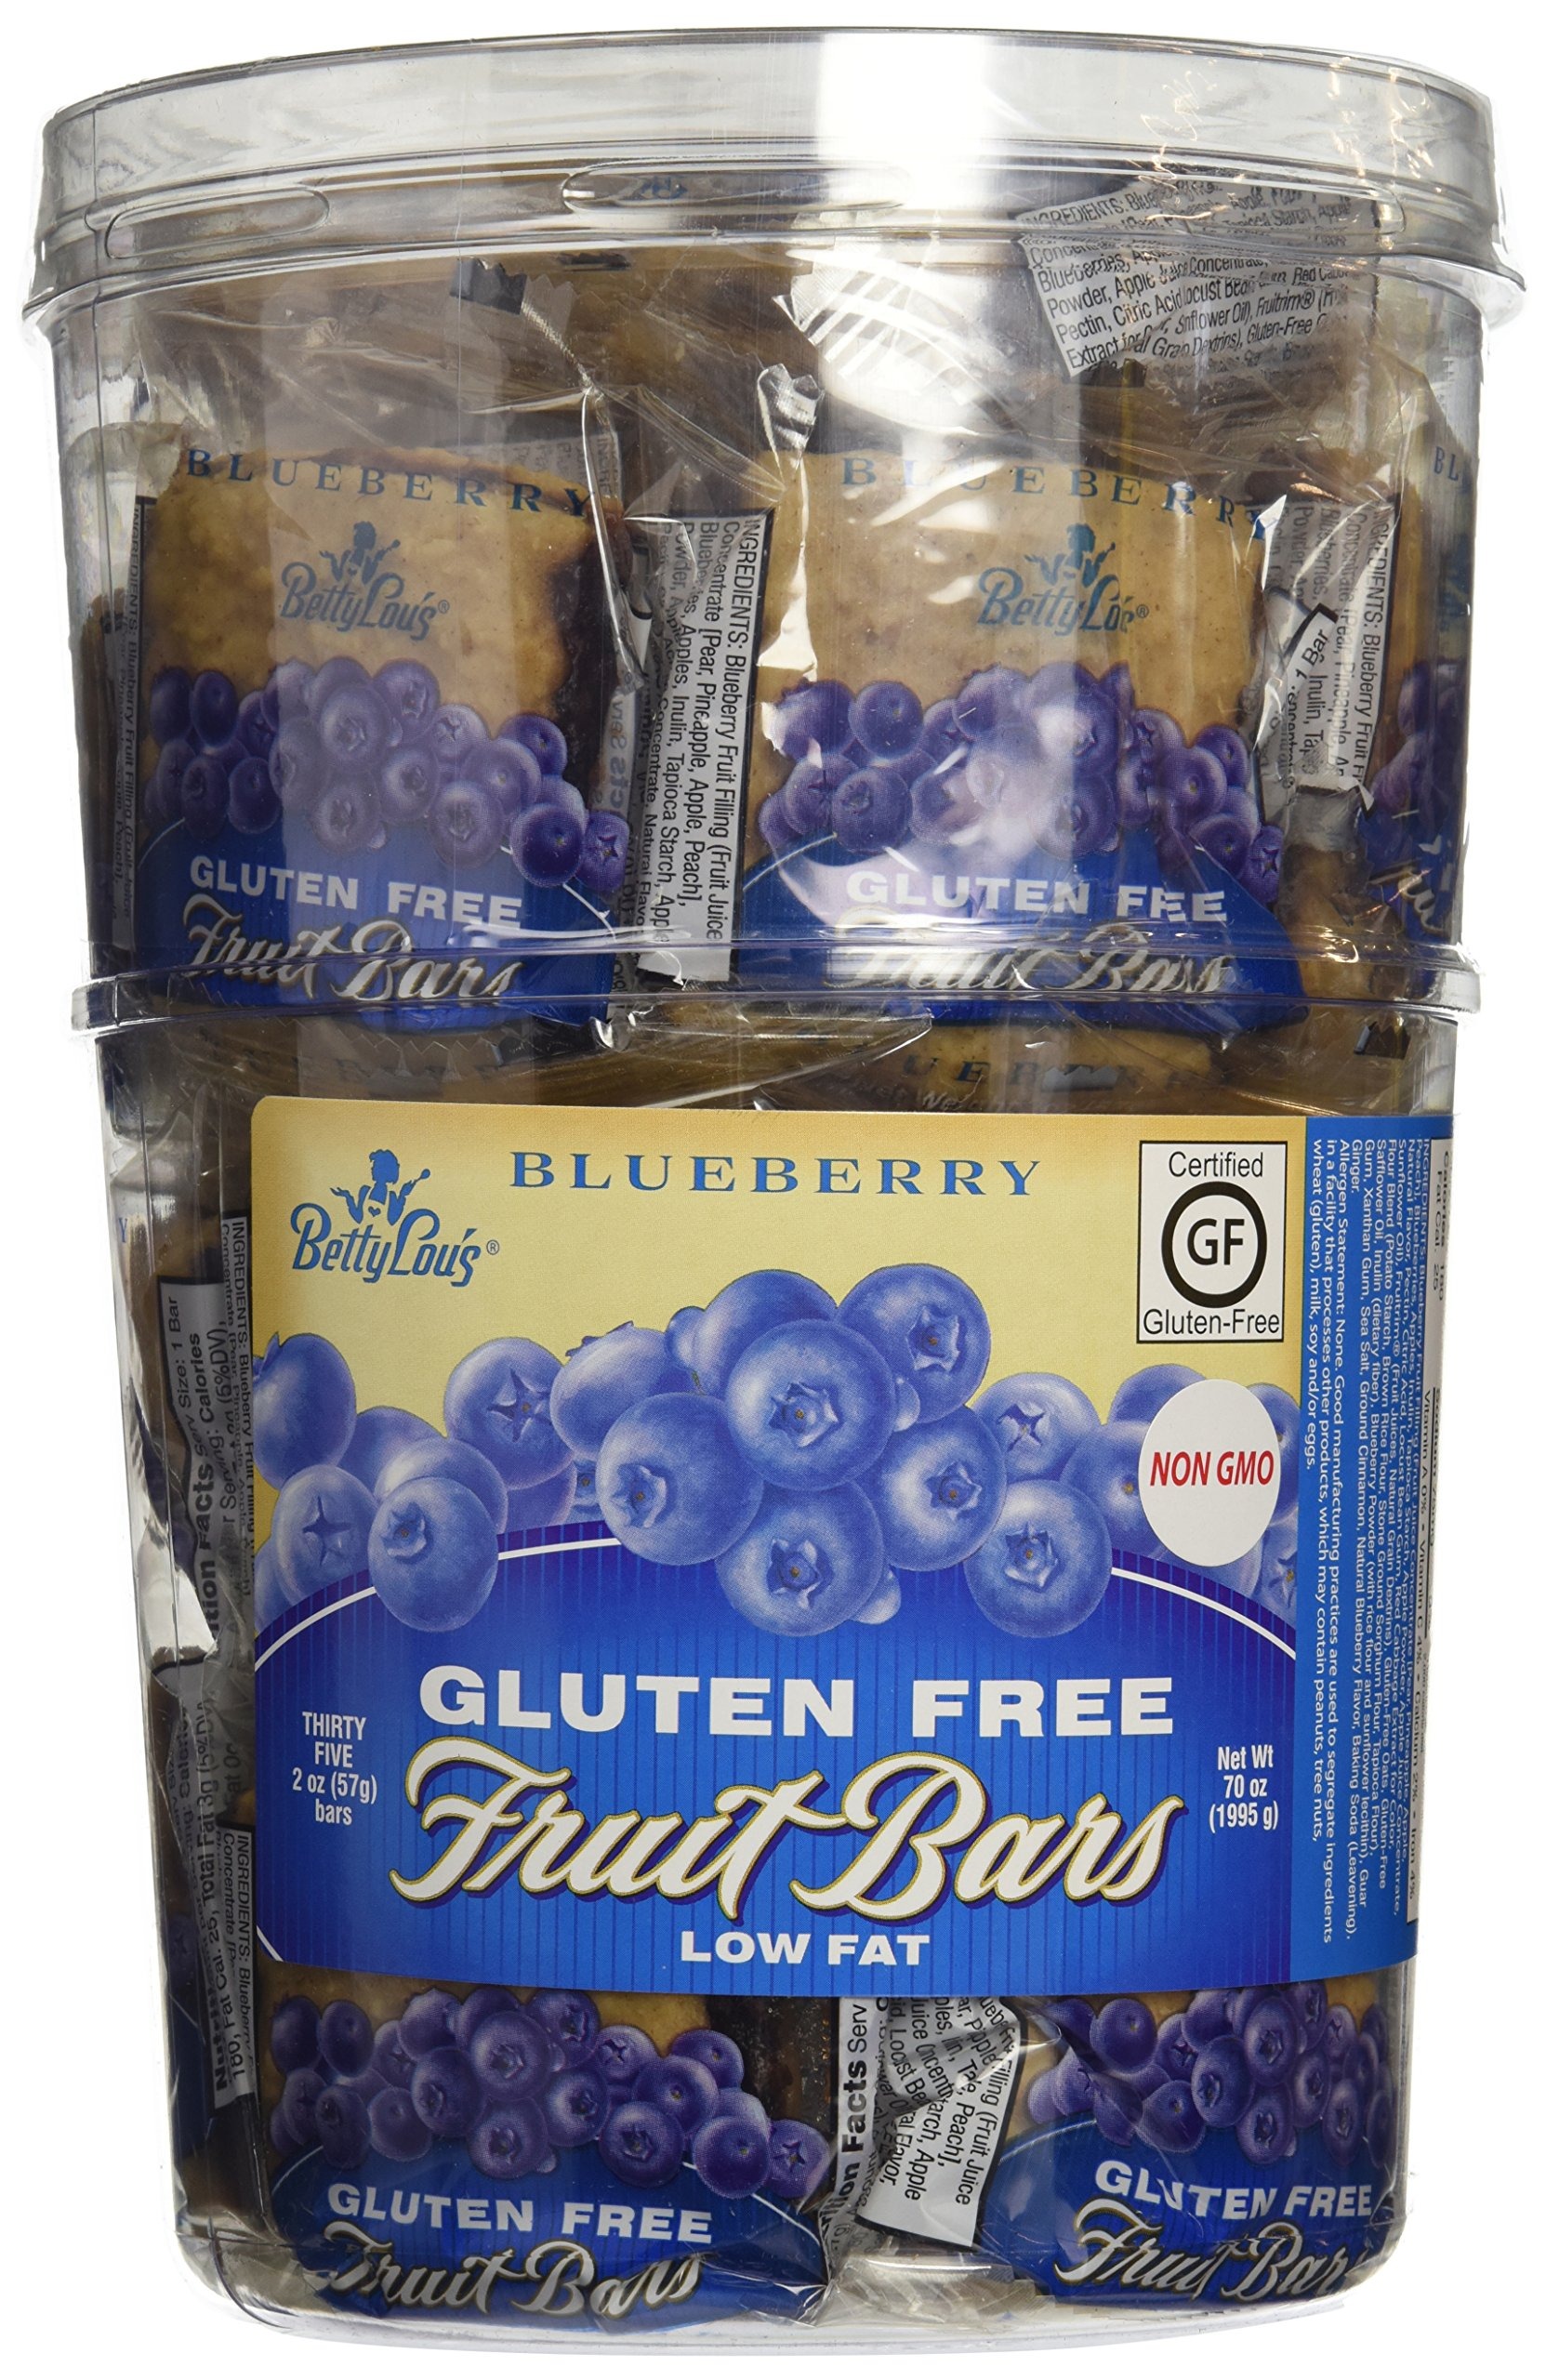
Item Name: Betty Lou's Fruit Bars, Blueberry, 2 Ounce (Pack of 35)
Bullet Point 1: Delicious blueberry flavor
Bullet Point 2: Perfect for anytime snacking
Bullet Point 3: Low fat
Bullet Point 4: Gluten free
Bullet Point 5: Product of the USA
Value: 70.0
Unit: Ounce

Price: 43.99